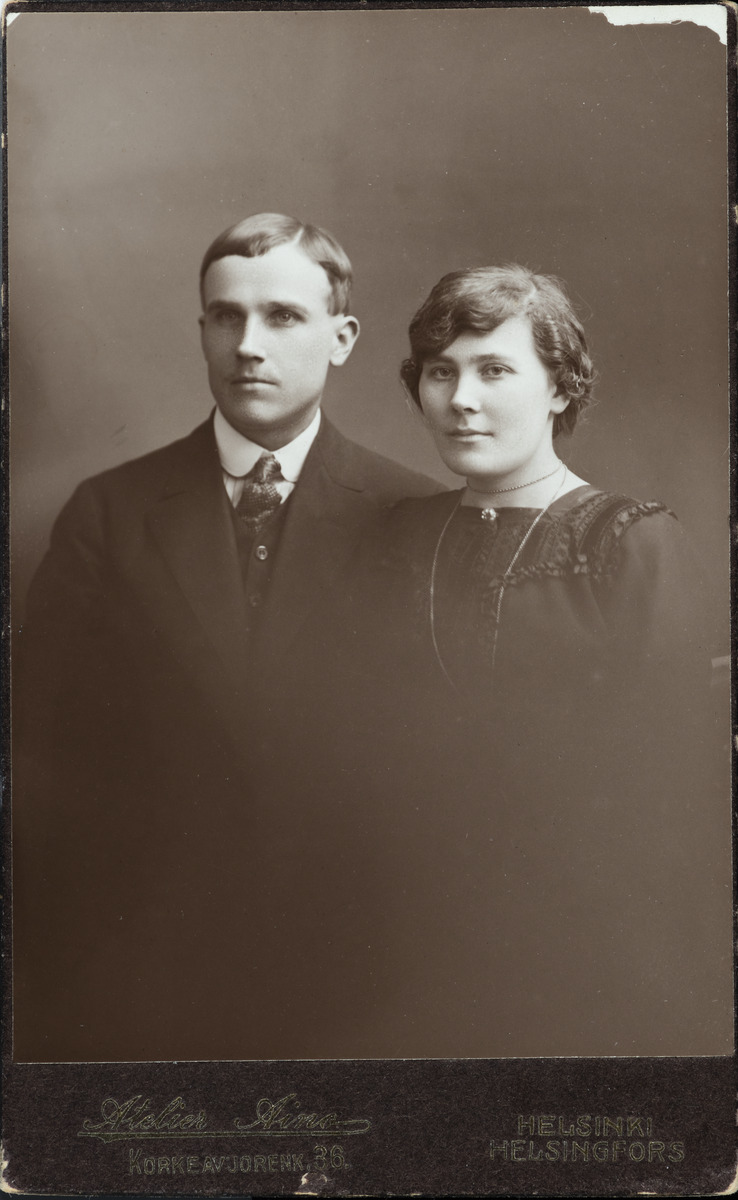
Herman ja Elsa Harju
sisällön kuvaus: Herman ja Elsa (o.s.) Harju vihkikuvassa. mustavalkoinen
Kuvaaja: Atelier Aino, valokuvaaja
Ajankohta: kuvausaika 1914
Aiheet: Harju, Elsa, Harju, Herman, muotokuvat, valokuvaamot, avioliitto, pariskunnat, perheet